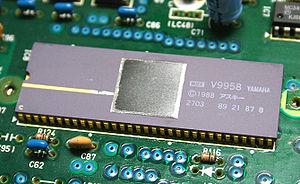
"Le Yamaha V9958 est un processeur d'affichage vidéo utilisé dans la gamme d'ordinateurs MSX. Plus spécifiquement, le MSX 2+, MSX turbo R et l’amélioration ""TIM"" du TI-99/4A.